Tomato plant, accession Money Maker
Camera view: bottom (45 deg); turntable rotation: 330 degrees
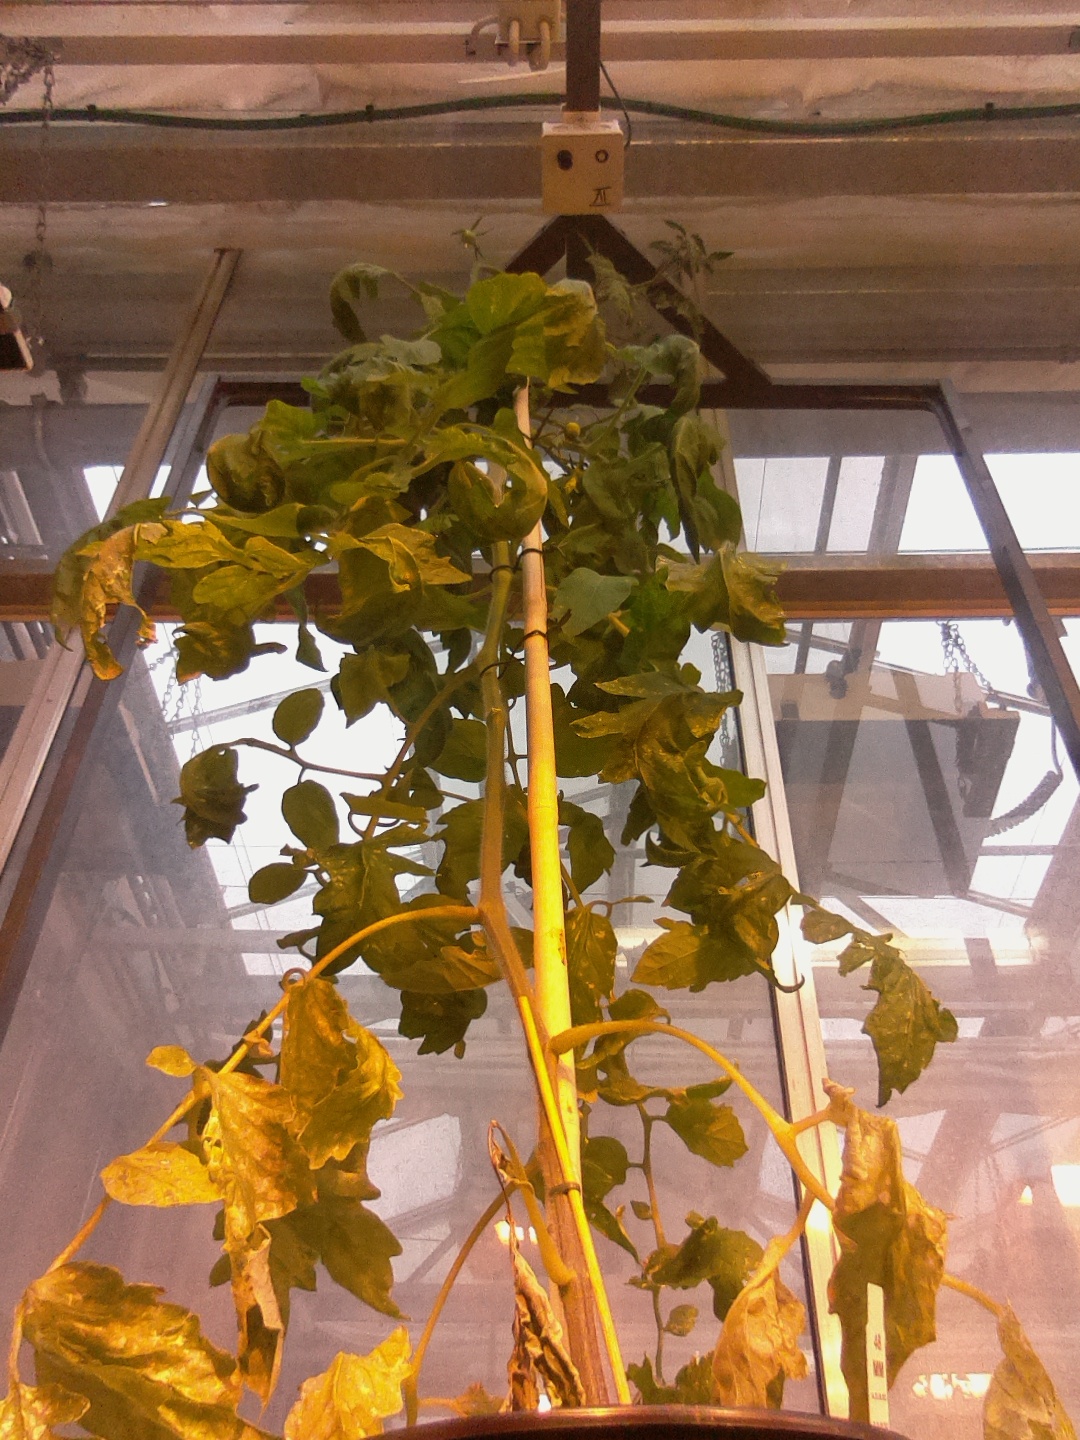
BBCH growth stage 70: Fruits at the main stem or branches visibles